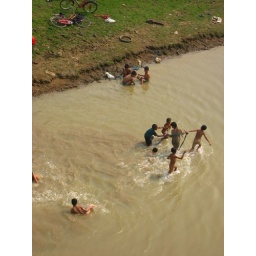
Children in dirty river